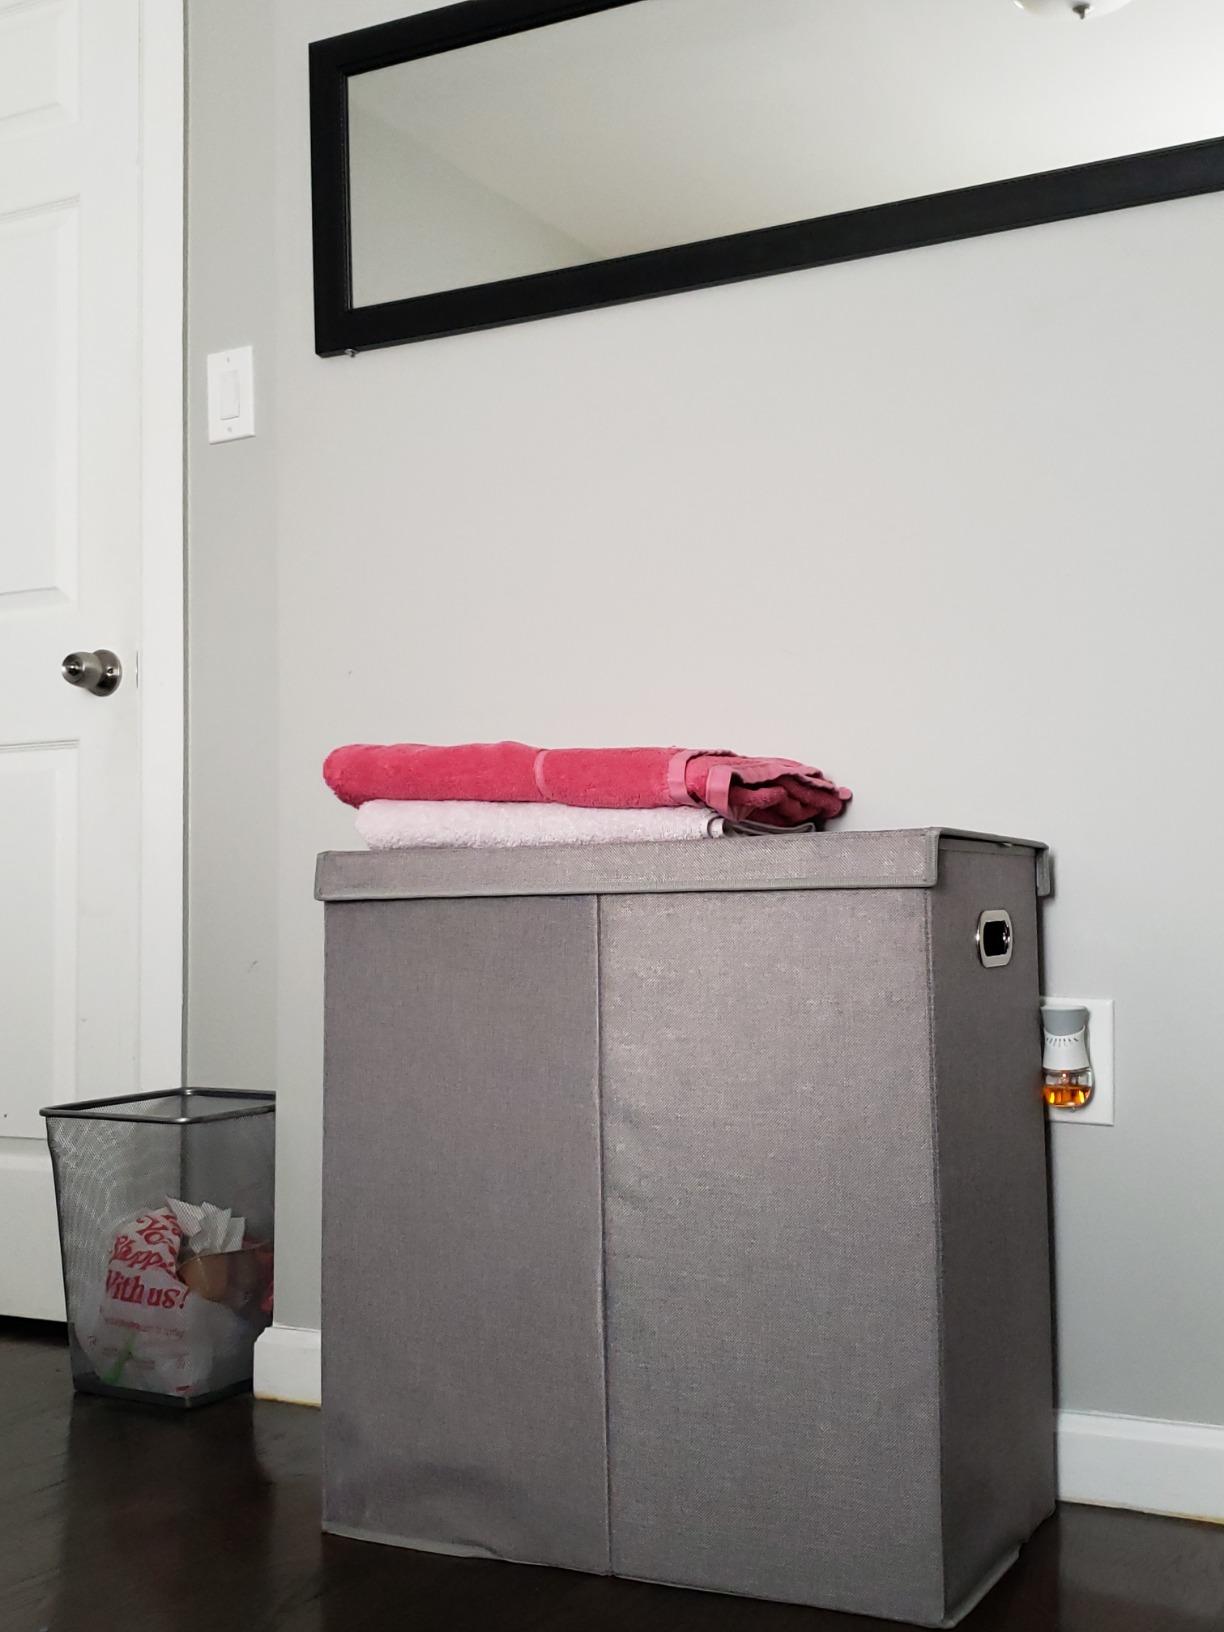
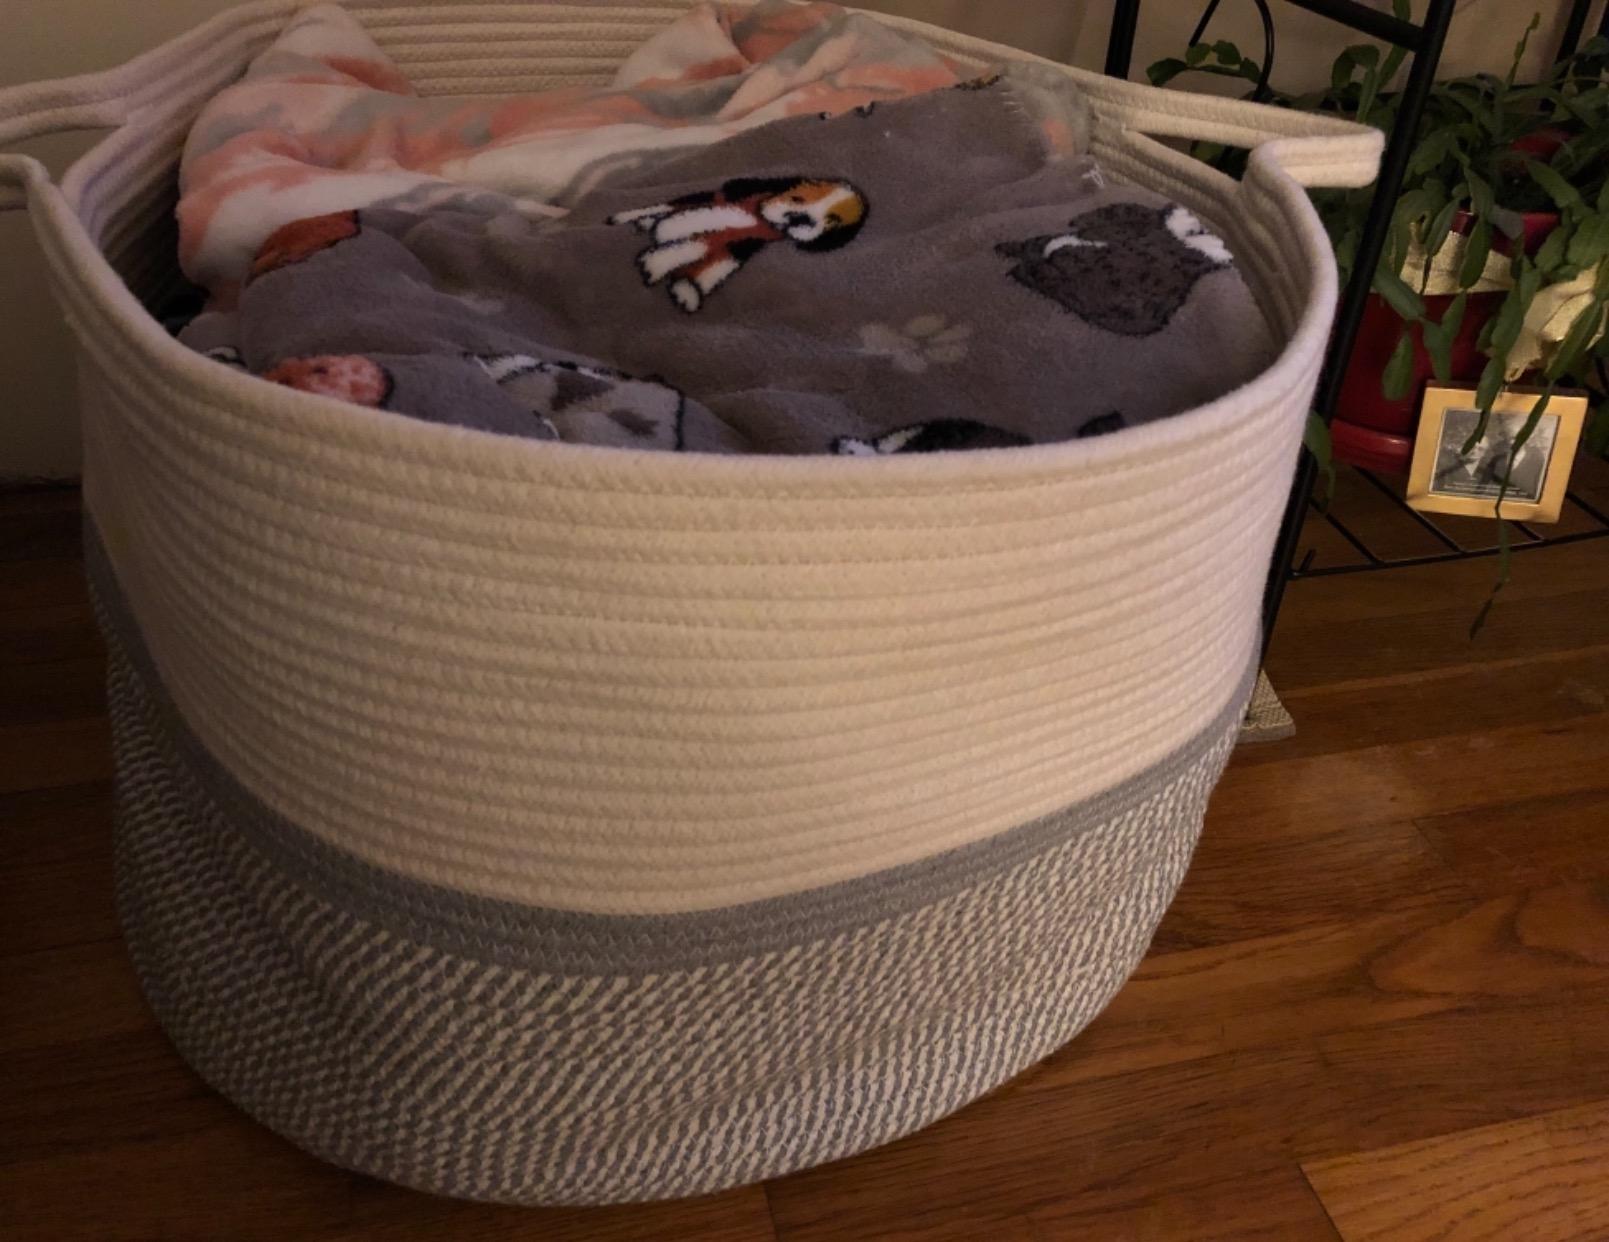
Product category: items_hamper
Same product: no